Calvin Synod (United Church of Christ)

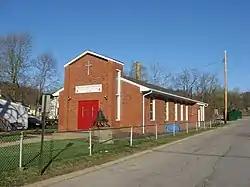
Third Avenue Calvin Reformed Church, Beaver Falls, Pennsylvania

Hungarians began to emigrate to the United States toward the end of the 19th century. Like other immigrants of Protestant faith, they brought their Bibles, catechisms and hymnals with them, in order to pray and worship in their native language. Some congregations were independent, and some became affiliated with the German Reformed Church, the Reformed Church in America and the Presbyterian Church (USA). The attempts to create an independent denomination failed at first.